Francisco Goya's tapestry cartoons

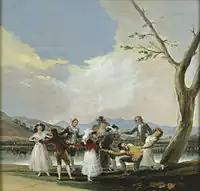
Sketch of "Blind Man's Bluff". Along with "The Drunk Mason", this is one of the most widespread and successful sketches of Goyaesque cartoons.

In October 1777 Goya completed his second series. It was such a success that he was commissioned to undertake a third series for the antedormitory of the Prince and Princess of Asturias in El Pardo. He returned to popular themes, but now focused on the themes of the Madrid fair. The audiences between the painter and the princes Charles and Maria Luisa in 1779 were fruitful in the sense that they enabled Goya to continue his career at court. Now that they had become kings, the other princes became prominent promoters of the Aragonese painter.